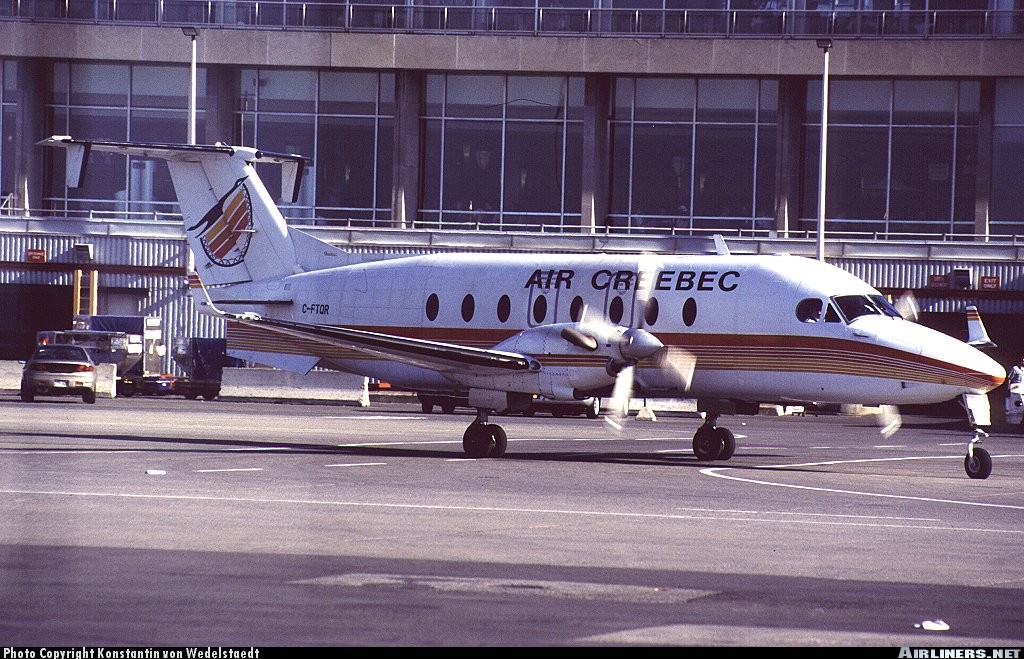
Vehicle type: Planes